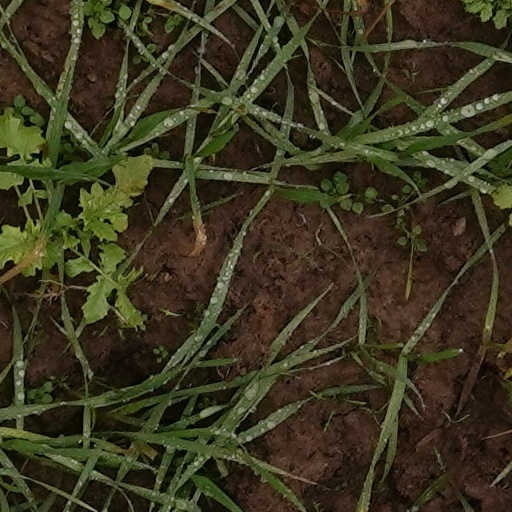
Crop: wheat